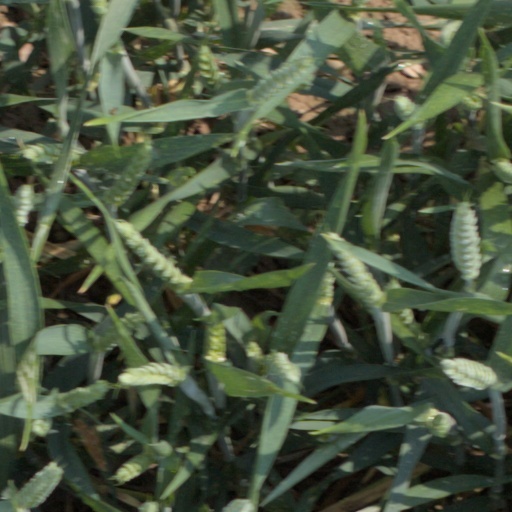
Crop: wheat